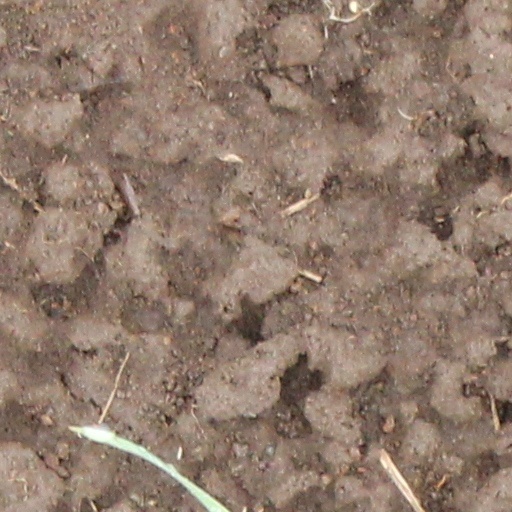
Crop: wheat